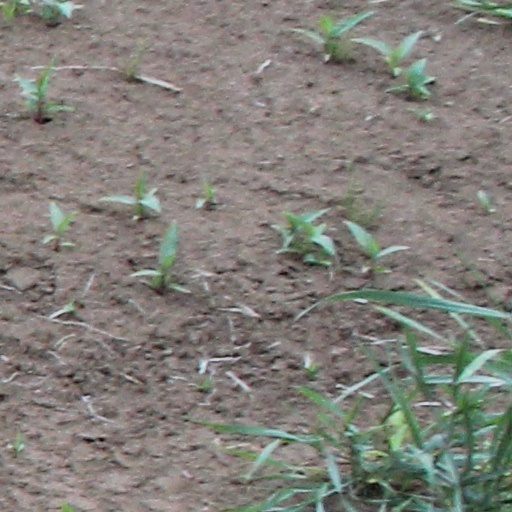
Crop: wheat